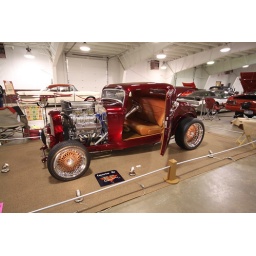
2009 car show by the street machines of rochester, n.y.